List of How to Get Away with Murder characters

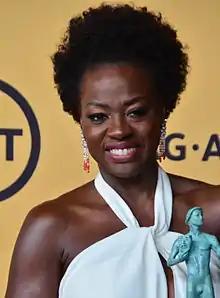
Viola Davis

Born Anna Mae Harkness, Annalise Keating (portrayed by Viola Davis) is a high-profile Philadelphia-based criminal defense attorney and law professor at the fictional Middleton University. Annalise is an emotionally troubled woman capable of anything to get what she wants and to protect those she loves. Annalise has been romantically involved with Nate Lahey — although she used him multiple times as a backup — and her college sweetheart Eve Rothlo. In the first season, Annalise selects a group of her best students to work at her firm. The body of a student who has been missing for months, Lila Stangard, is found in the water tank of her house by a repairman. Annalise eventually gets involved in the accidental murder of her husband Sam Keating, co-caused by four of her students. In the aftermath of Sam's death, the four students come together to burn Sam's body during a university party and throw his remains in the trash. Their plan is flawed, and the police end up finding the remains and an investigation is initiated.